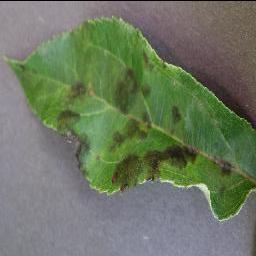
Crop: apple
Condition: scab